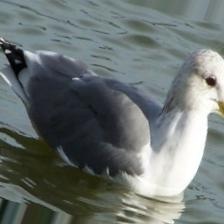
Species: CALIFORNIA GULL
Scientific name: LARUS CALIFORNICUS